Free French Africa

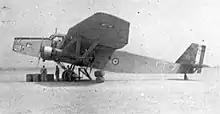
French plane in Africa during the Second World War.

The strategic military situation of Free French Africa offered Free France and the Allies a vast support and communications base in the heart of Africa. As a result, air transport and other infrastructure were widely developed. Seven airports were renovated or built, including the Fort-Lamy and Pointe-Noire airports, completed in 1942. The Brazzaville to Beirut airline was put into service in October 1941.